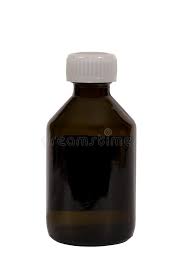
Label: glass